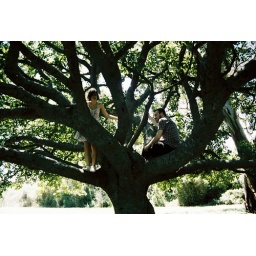
in the tree house